Isle of Man Steam Packet Company

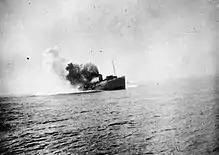
"Mona's Queen (III)" pictured shortly after she struck a mine on the approach to Dunkirk, 29 May 1940.

The anchor from (III) was raised as part of the 70th anniversary commemoration of Operation Dynamo at Dunkirk. It is sited at Kallow Point in Port St Mary as a memorial to the company's crew who took part in the war.